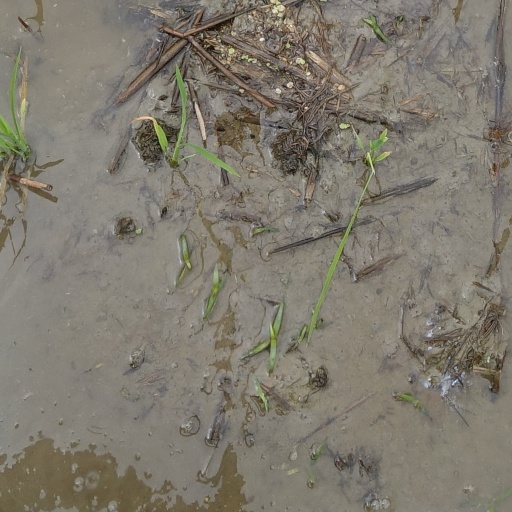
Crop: rice